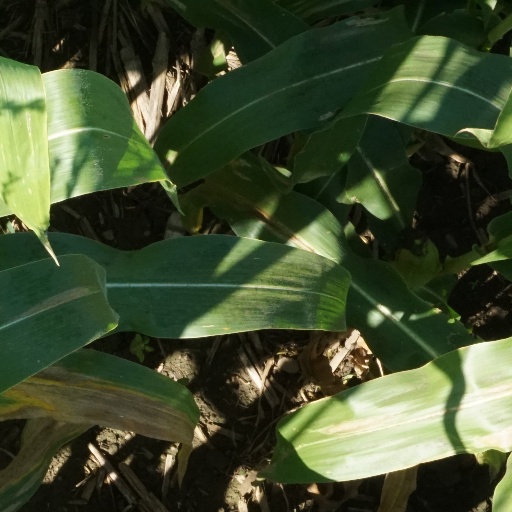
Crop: maize; corn